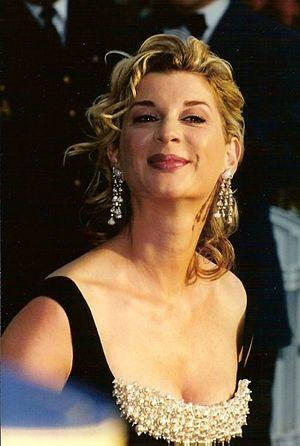
Michèle Laroque au festival de Cannes.
Michèle Laroque, née le 15 juin 1960 à Nice, est une actrice, réalisatrice, productrice, humoriste et scénariste française.